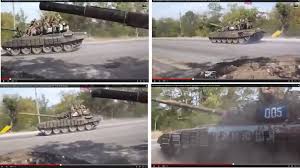
Label: Tank